André Gide

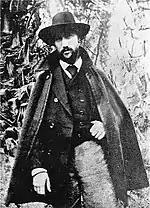
Gide in 1893

Gide was born in Paris on 22 November 1869 into a middle-class Protestant family. His father Jean Paul Guillaume Gide was a professor of law at University of Paris; he died in 1880, when the boy was 11 years old. His mother was Juliette Maria Rondeaux. His uncle was political economist Charles Gide. His paternal family traced its roots to Italy. The ancestral Guidos had moved to France and other western and northern European countries after converting to Protestantism during the 16th century and facing persecution in Catholic Italy.